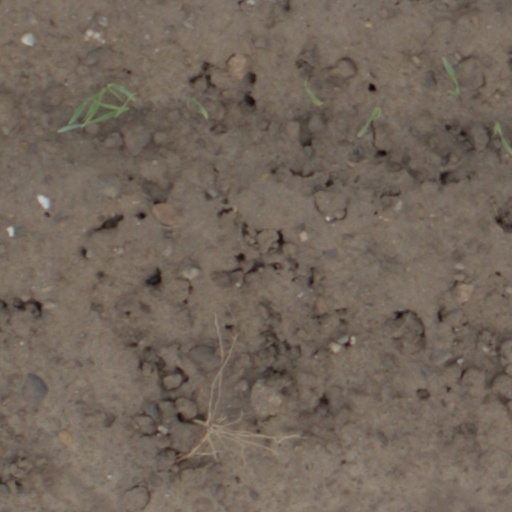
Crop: wheat